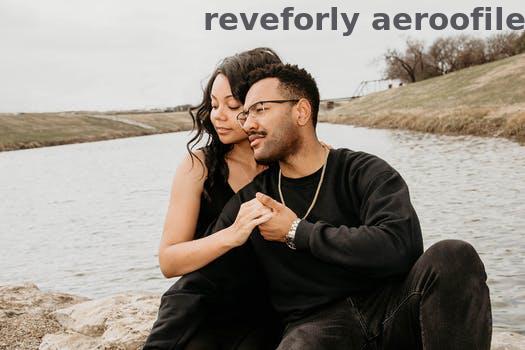
Label: Watermark